Chinatowns in the United States

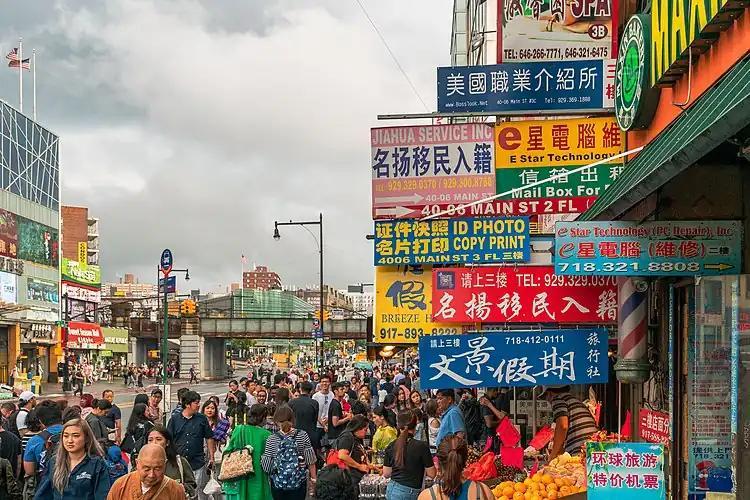
The Flushing Chinatown (法拉盛華埠)

The Chinese community in Omaha was originally established in the 1860s by the Union Pacific Railroad and other western industrial concerns as the railroad swept west starting in Omaha. In 1870, "Harper's Weekly" claimed 250 Chinese laborers passed through Omaha to build a railroad in Texas. The city's first noted burial of a Chinese person occurred at Prospect Hill Cemetery in July 1874, and an Omaha newspaper noted the local Chinese population was 12 men and one woman. In 1890, Omaha had 91 Chinese residents, and the city directory listed at least 21 Chinese-owned laundries in 1895. After the "Omaha World-Herald" reported that 438 men, women, and children were brought to Omaha from China to help with the Chinese village at the Trans-Mississippi and International Exposition in Omaha, the US Census found 93 Chinese people lived in Omaha in 1900. In 1916, the newspaper reported 150 Chinese residents in Omaha, when the local On Leong Tong opened.